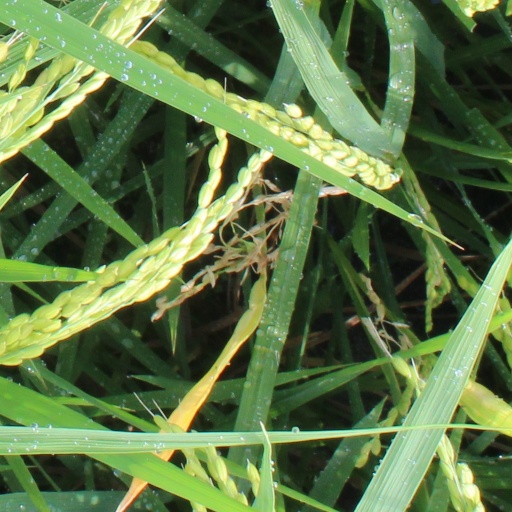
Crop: rice